Shetland

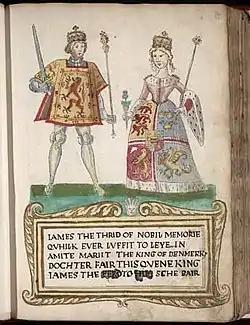
James III and Margaret of Denmark, whose betrothal led to Shetland passing from Norway to Scotland

In the 14th century, Orkney and Shetland remained Norwegian possessions, but Scottish influence was growing. Jon Haraldsson, who was murdered in Thurso in 1231, was the last of an unbroken line of Norse jarls, and thereafter the earls were Scots noblemen of the houses of Angus and St Clair. On the death of Haakon VI in 1380, Norway formed a political union with Denmark, after which the interest of the royal house in the islands declined. In 1469, both Orkney and Shetland was pledged by Christian I, in his capacity as King of Norway, as security against the payment of the dowry of his daughter Margaret, betrothed to James III of Scotland. As the money was never paid, the connection with the Crown of Scotland became permanent. In 1470, William Sinclair, 1st Earl of Caithness, ceded his title to James III, and the following year the Northern Isles were directly absorbed by the Crown of Scotland, an action confirmed by the Parliament of Scotland in 1472. Nonetheless, Shetland's connection with Norway has proved to be enduring.